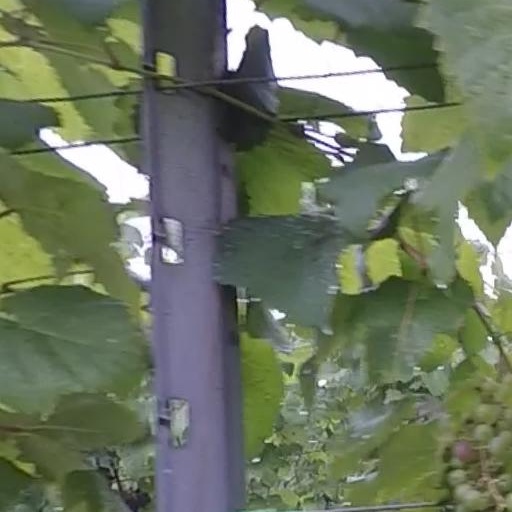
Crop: grape